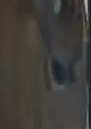
Face region: eyes (orbital_tightening_and_eye_area)
Pain indicator: obviously_present